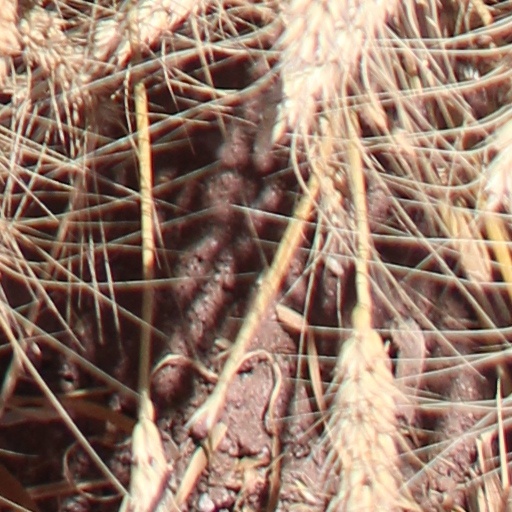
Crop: wheat